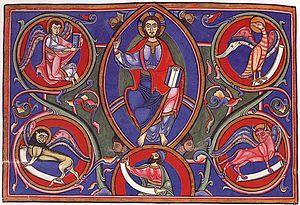
Maître Hugo est un artiste anglais, actif entre 1125 et 1156, à l'abbaye de Bury St Edmunds dans le Suffolk qui s'est illustré dans le domaine de l'enluminure et de la sculpture. C'est un des rares artistes romans dont les œuvres sont documentées.